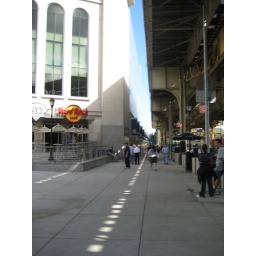
The stadium wall near the 6 train line outside of new Yankee Stadium, 09/13/09